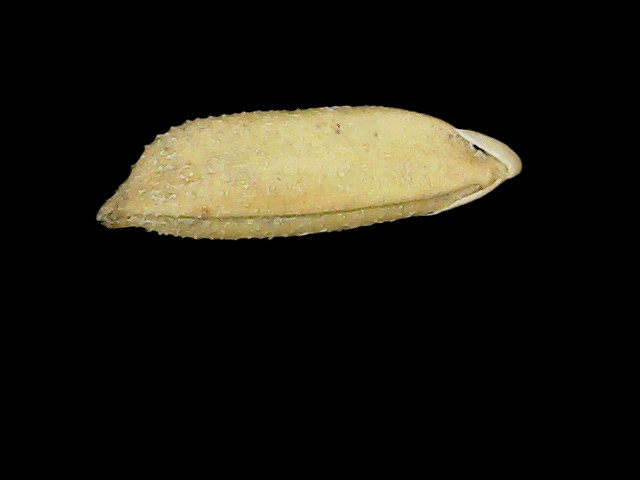
Rice variety: Binadhan23